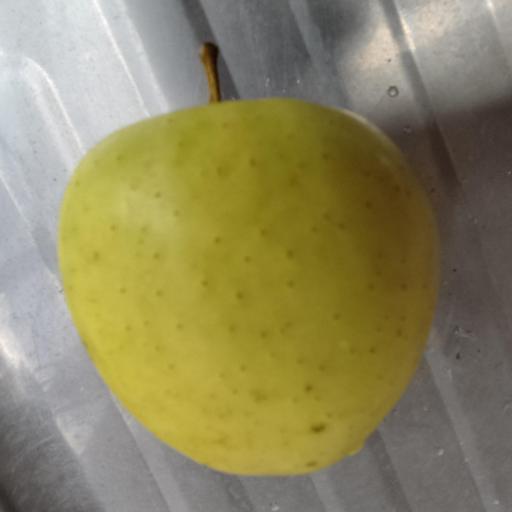
Crop type: Apple_Golden Delicious